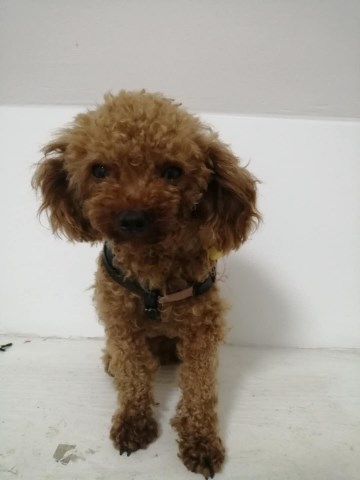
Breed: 2925-n000114-toy_poodle